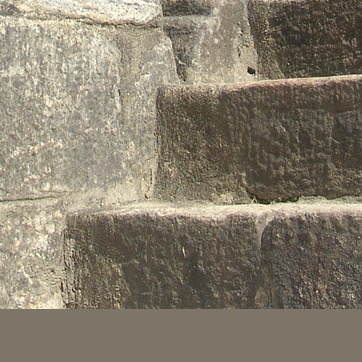
Material: stone